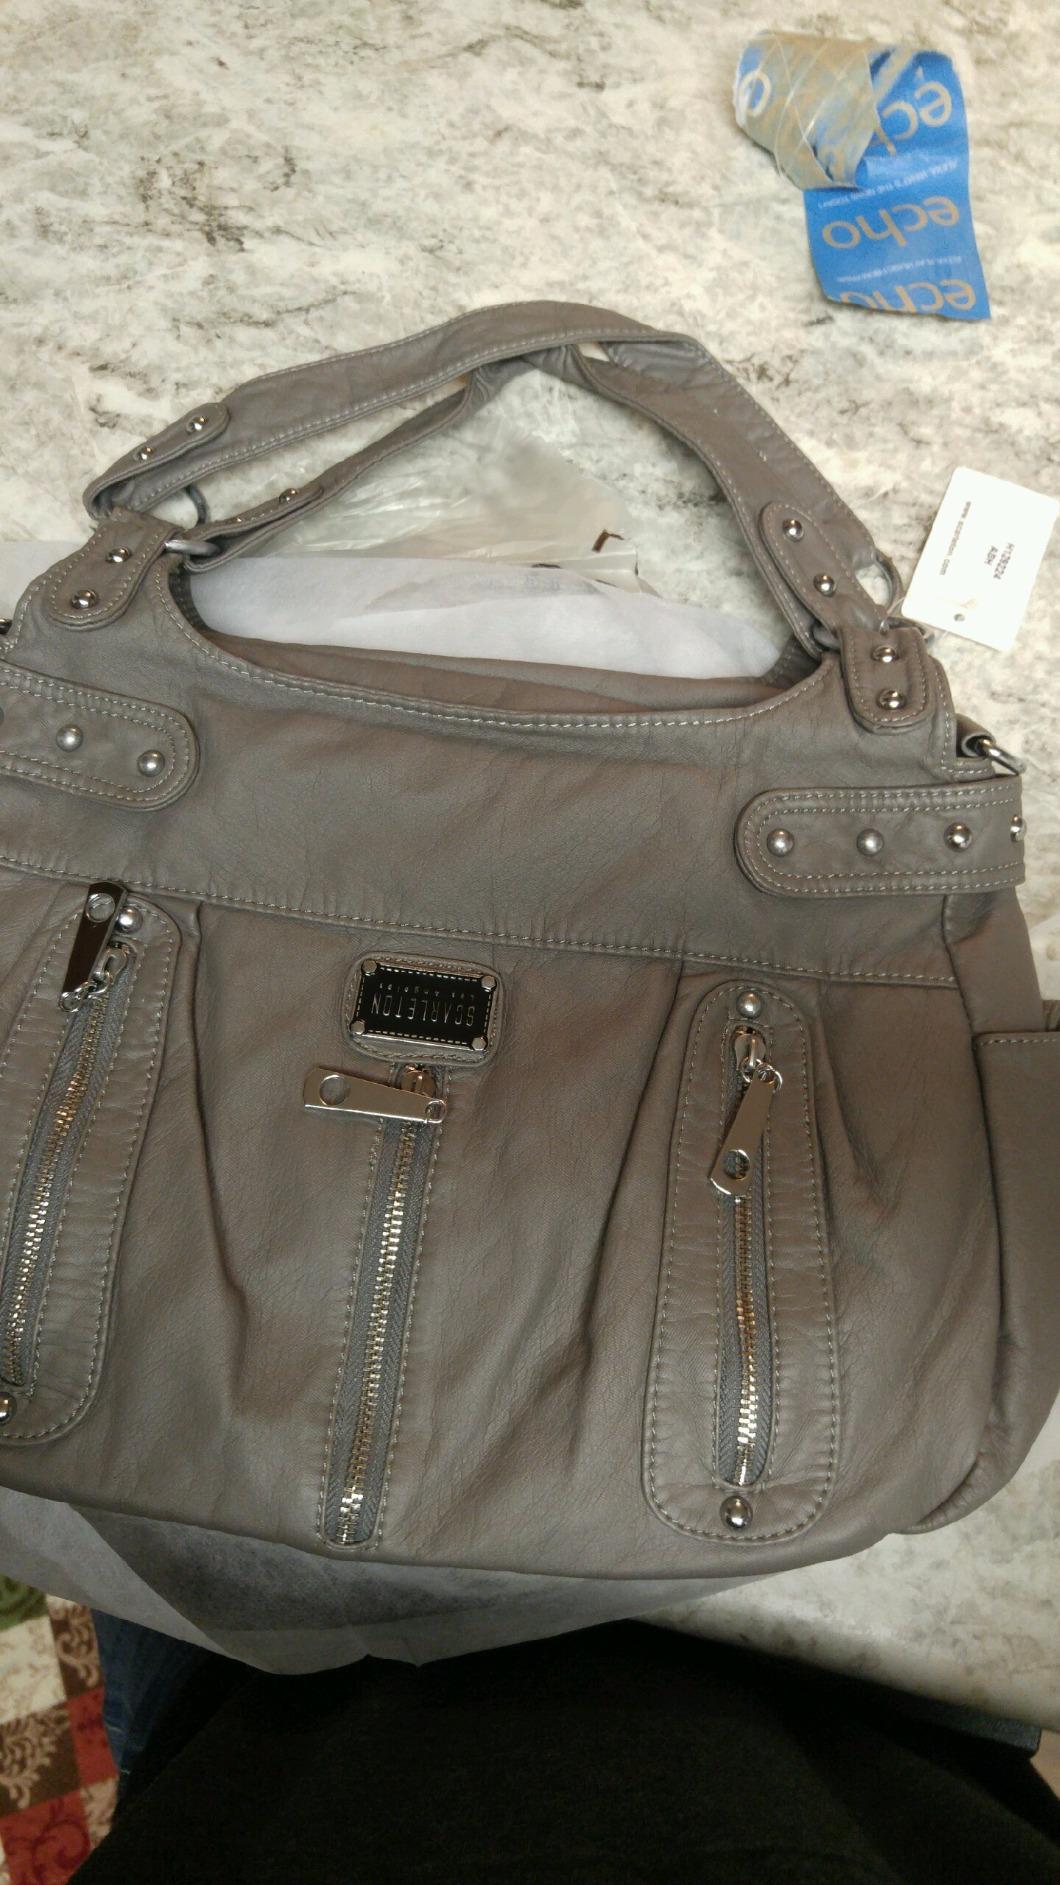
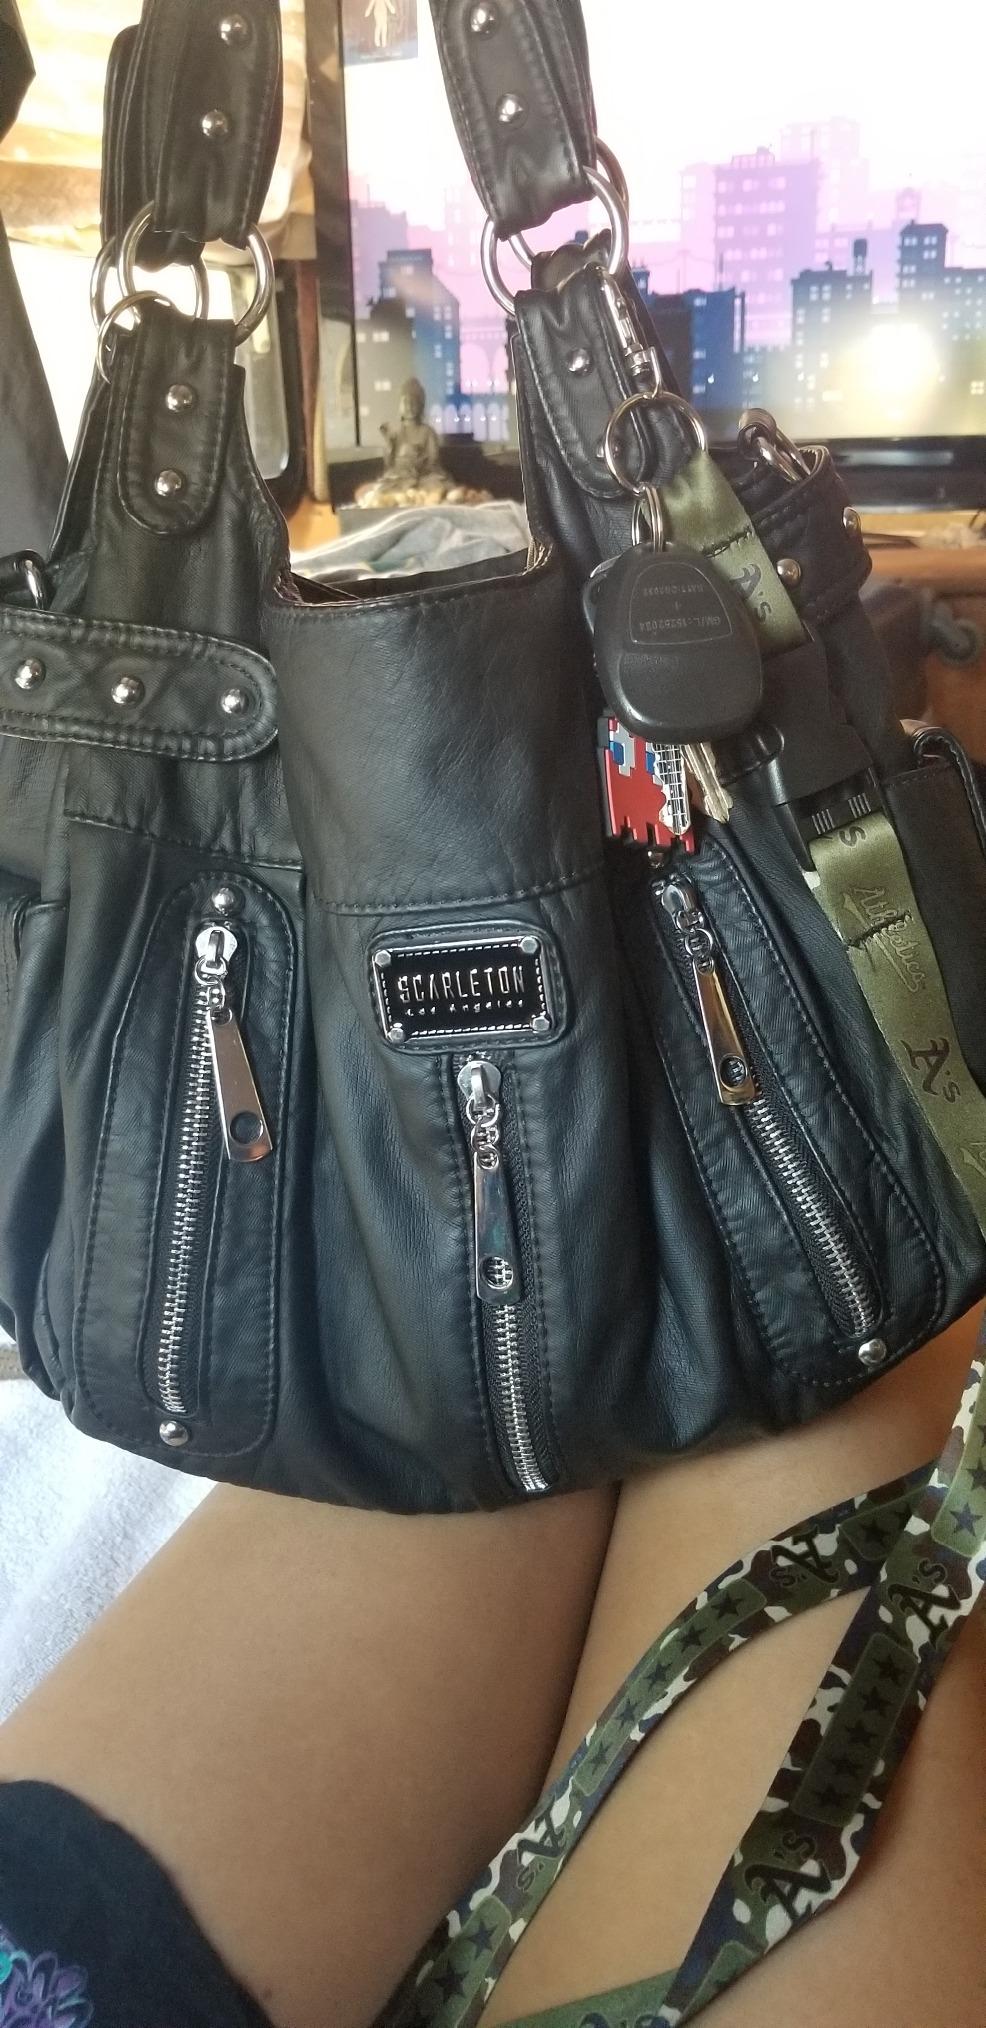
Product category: accessories_handbag
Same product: no